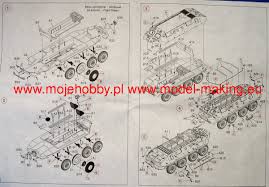
Label: BTR